Isabella Valancy Crawford

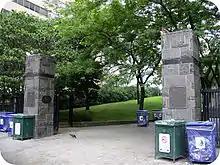
Entrance to Isabella Valancy Crawford Park, Toronto.

In her lifetime Crawford published only one book, "Old Spookses' Pass, Malcolm's Katie and Other Poems" in 1884. It was privately printed and sold poorly. Crawford paid for the printing of 1,000 copies, and presumably sent out